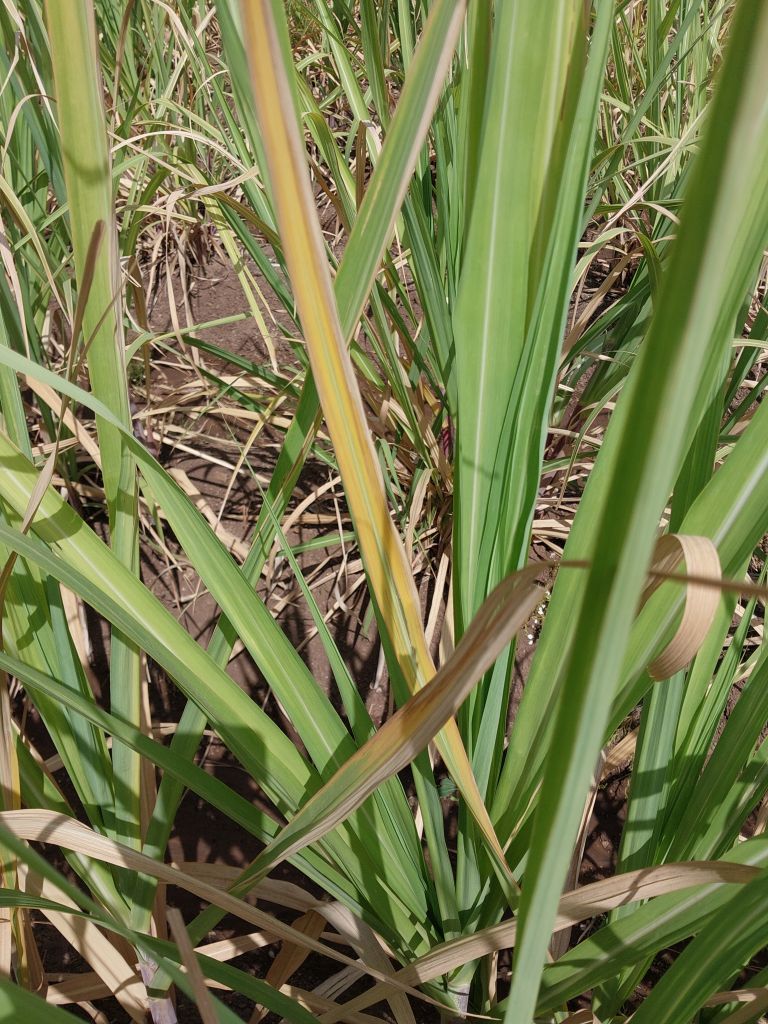
Label: Yellow Leaf